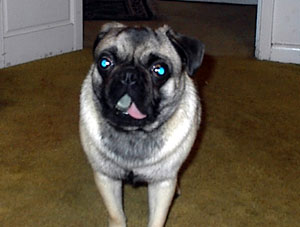
Breed: pug